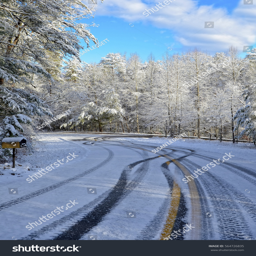
a curvy road in the shadows with ice and snow and tire tracks from vehicles driving dangerously .